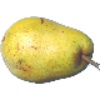
Label: Pear Monster 1